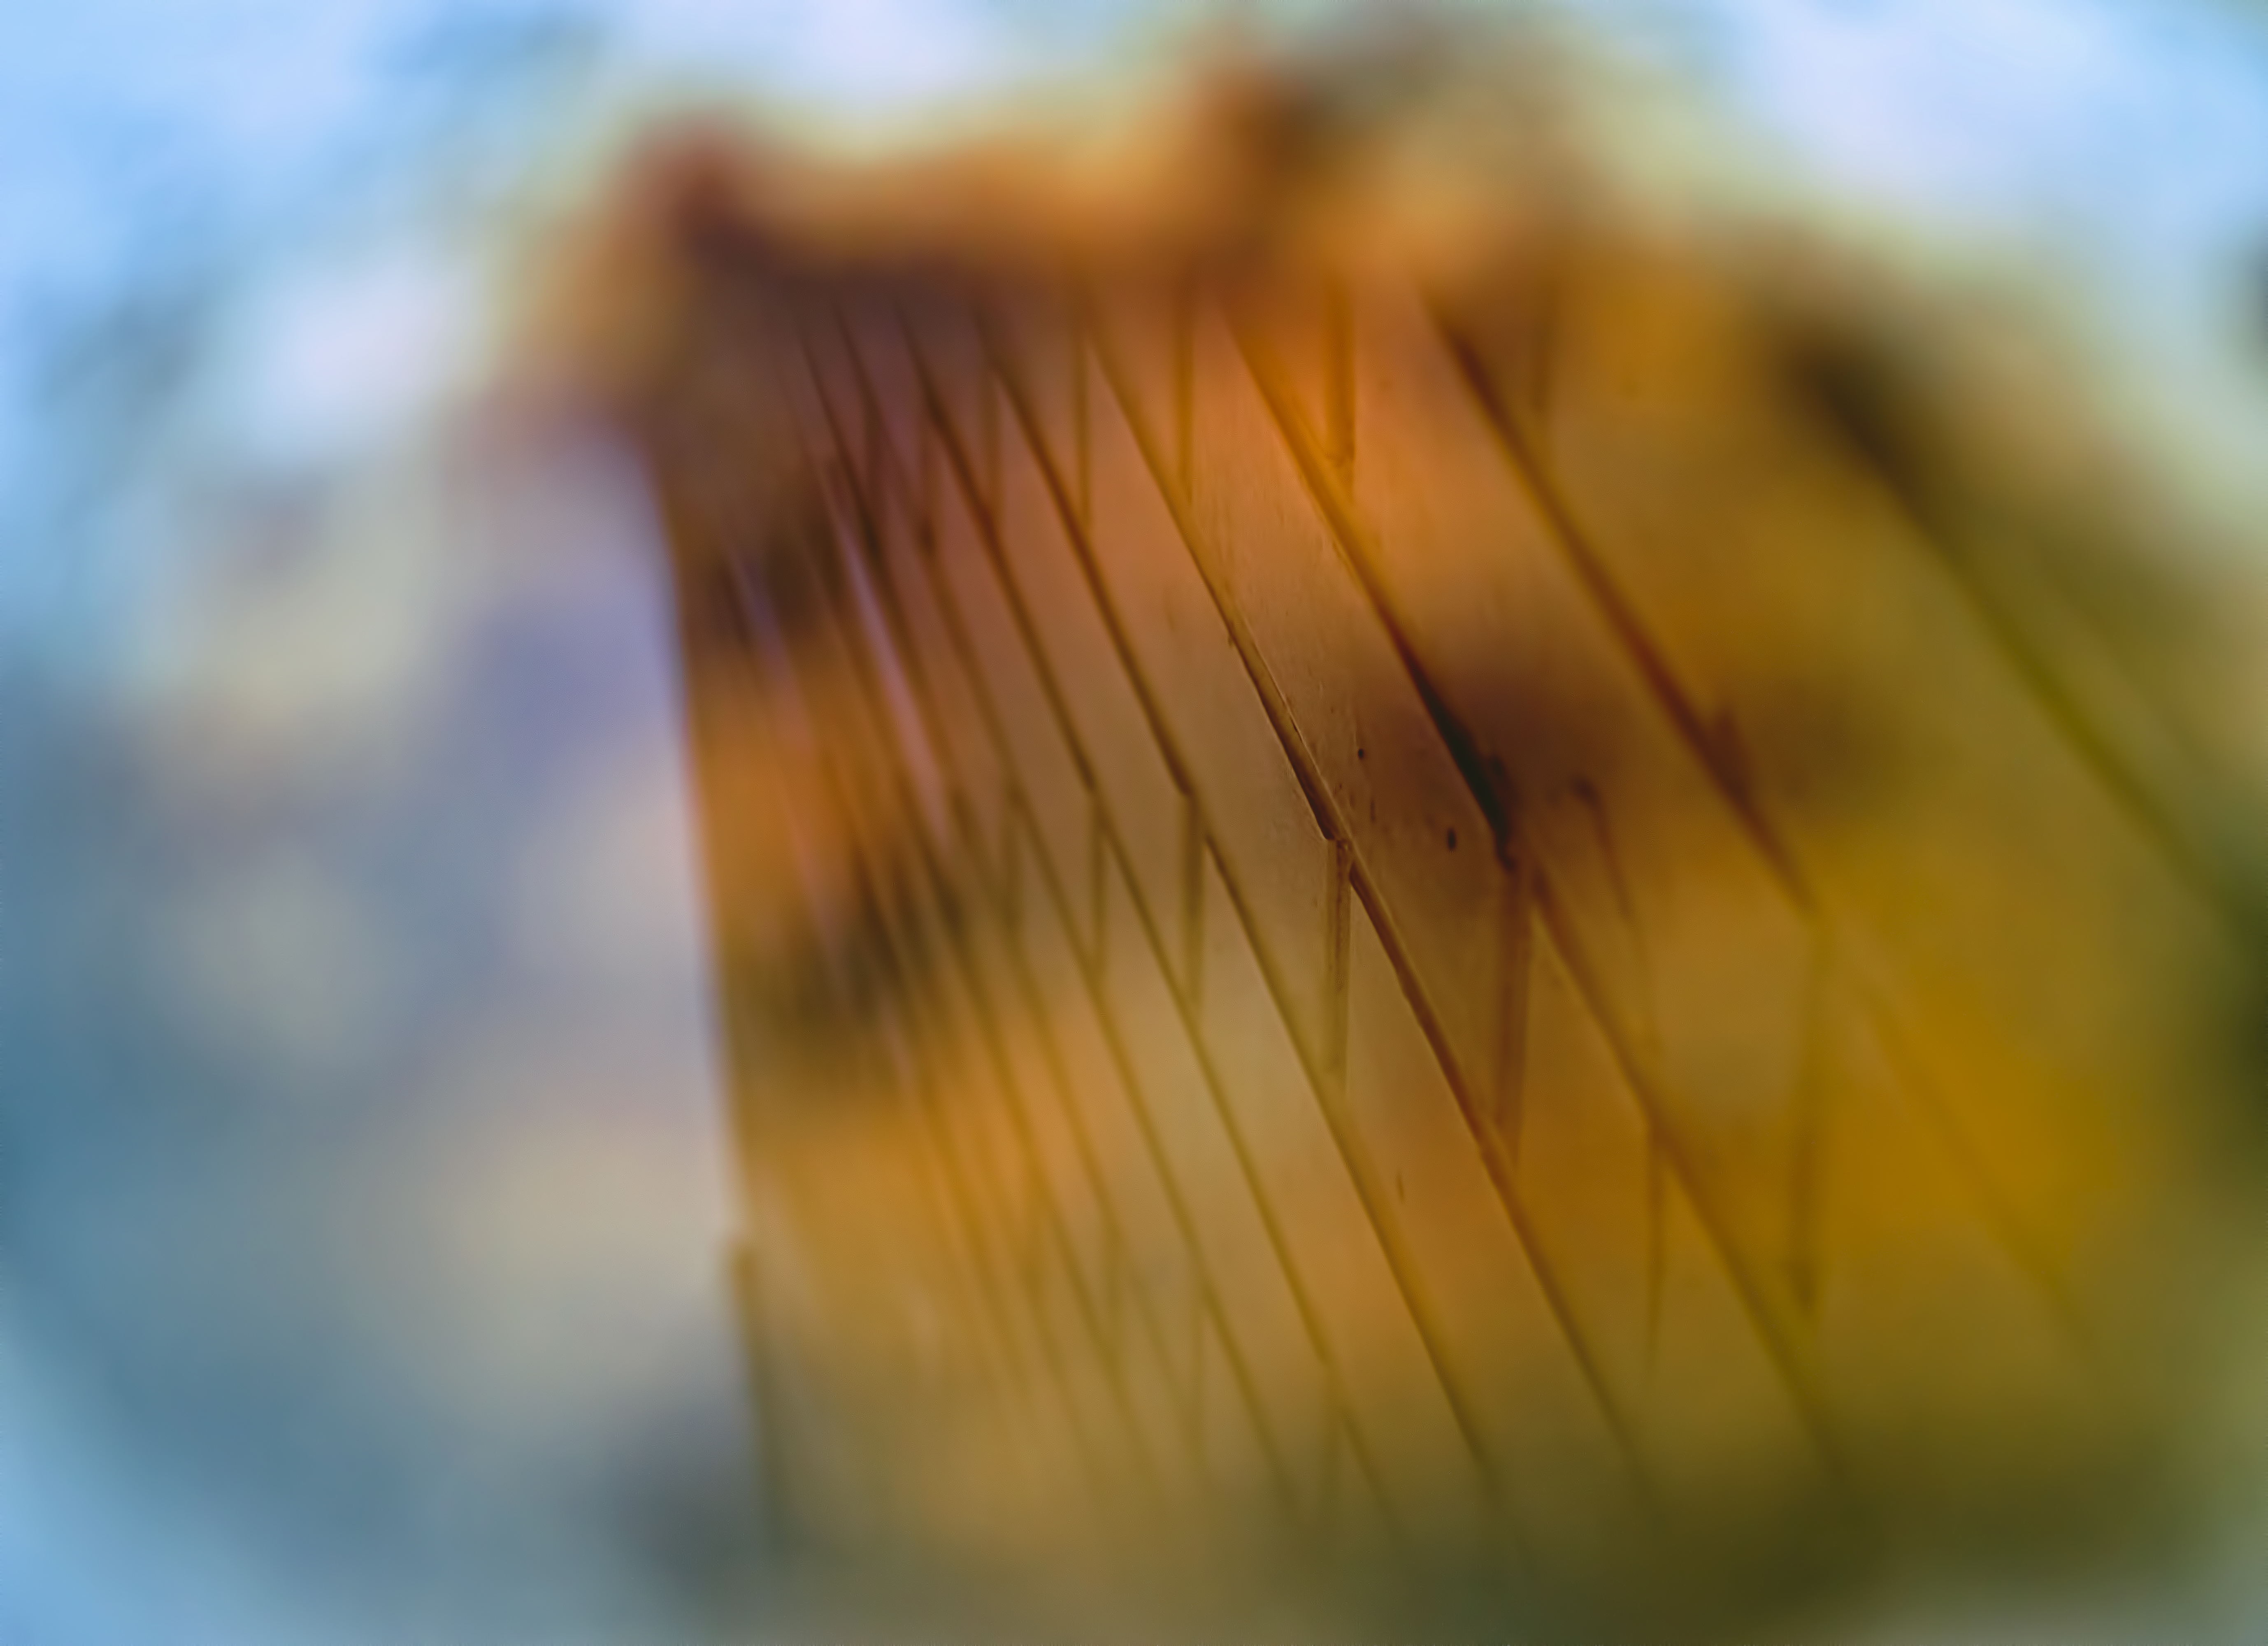
water, plant, photography, sunlight, morning, leaf, flower, petal, wall, reflection, color, metal, yellow, surface, close up, eye, rusty, tiles, finland, helsinki, organ, macro photography, computer wallpaper